Sydney Cricket Ground

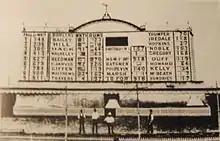
The SCG scoreboard in January 1901

When the commander of the Sydney garrison, Lieutenant-Colonel John Richardson, aligned his soldiers to the East Sydney Cricket Club, the Garrison Ground became known as the Civil and Military Ground. In 1870 British troops left Victoria Barracks and the future of the Civil and Military Ground became uncertain. However, with the closure of the Albert Ground in the 1870s, the NSW Cricket Association (NSWCA) began regular use of the Civil and Military Ground.